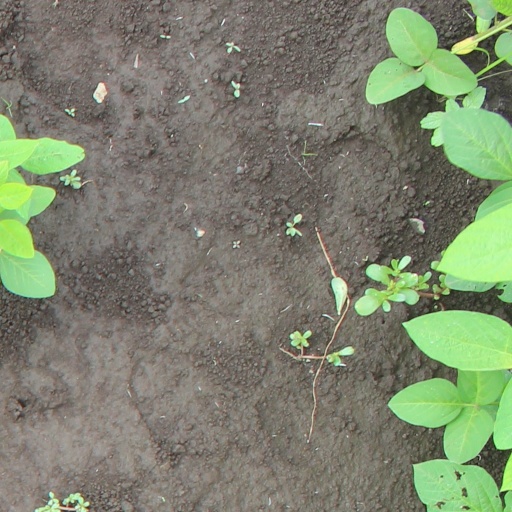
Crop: soybean